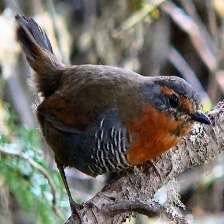
Species: CHUCAO TAPACULO
Scientific name: SCELORCHILUS RUBECULA